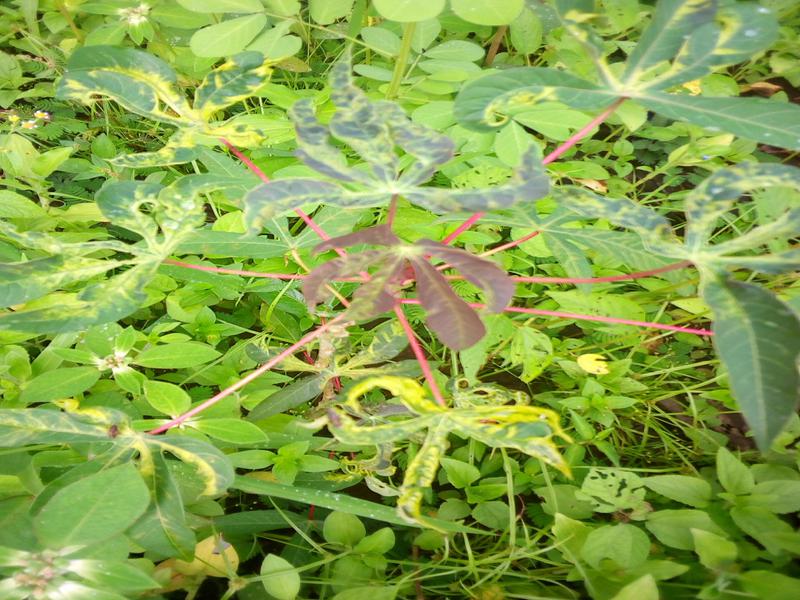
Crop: cassava
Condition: mosaic_disease